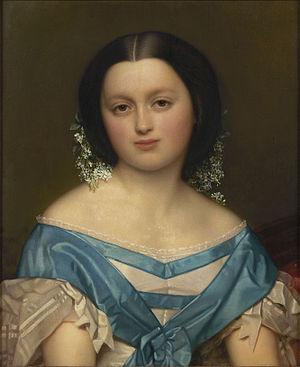
Le musée Mayer van den Bergh est un musée anversois qui expose les œuvres du collectionneur Fritz Mayer van den Bergh. En 1904, sa mère, Henriette Mayer van den Bergh, fonda le musée.